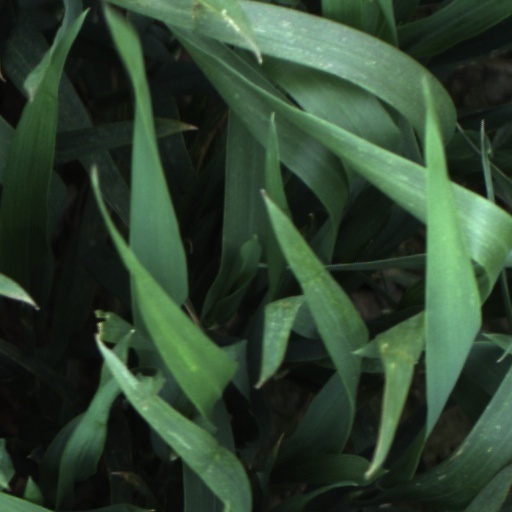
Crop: wheat